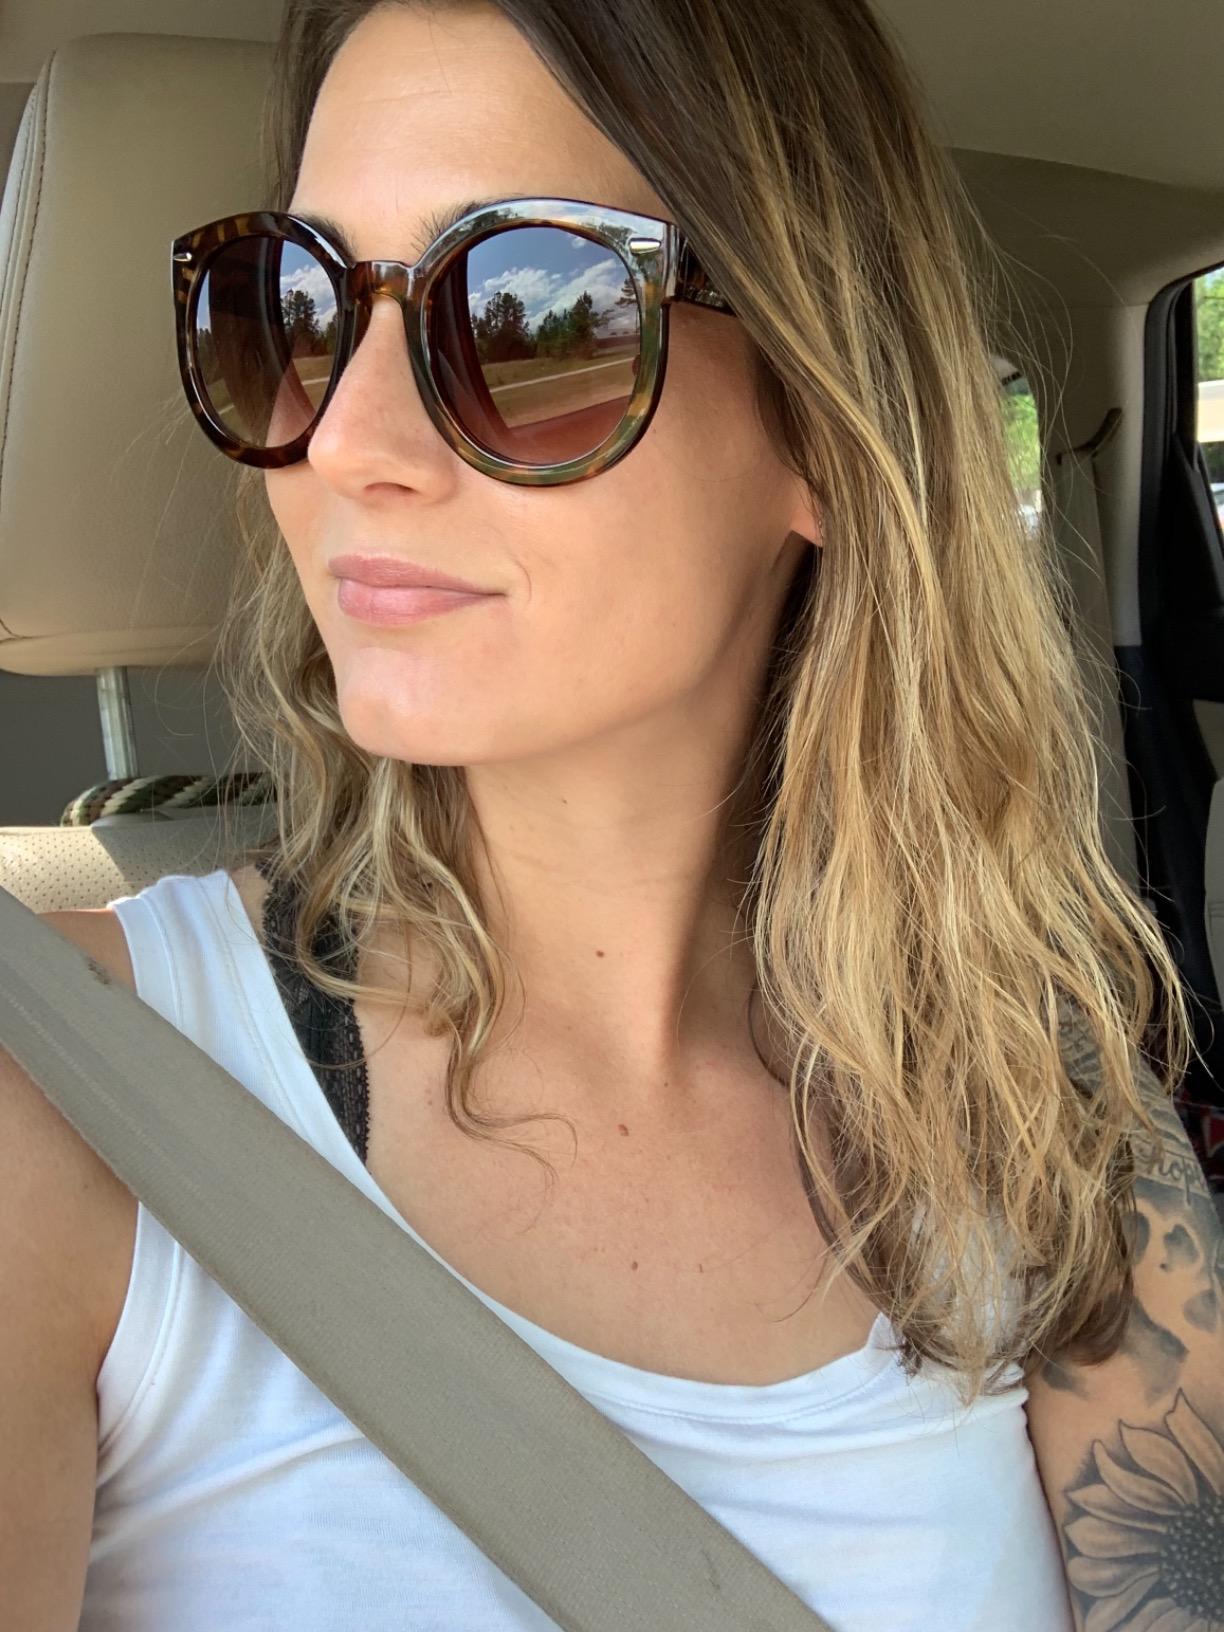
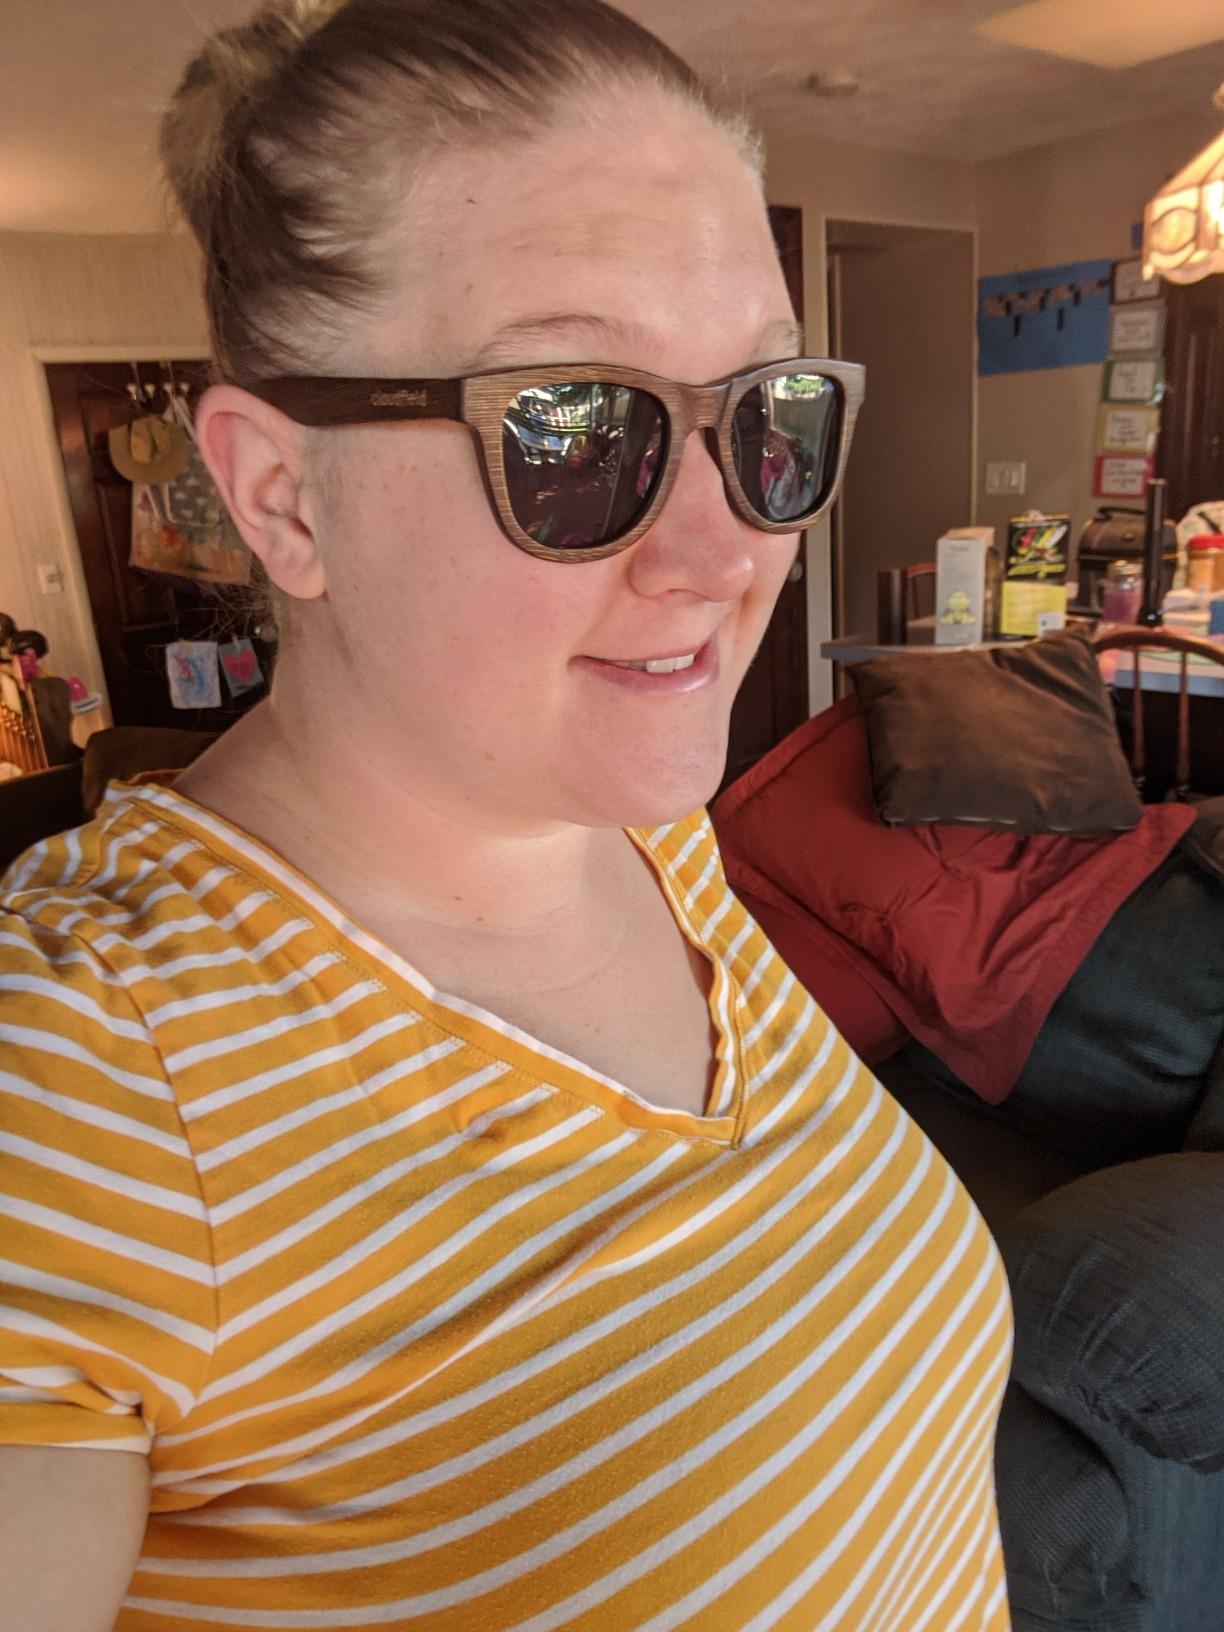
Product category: accessories_sunglasses
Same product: no